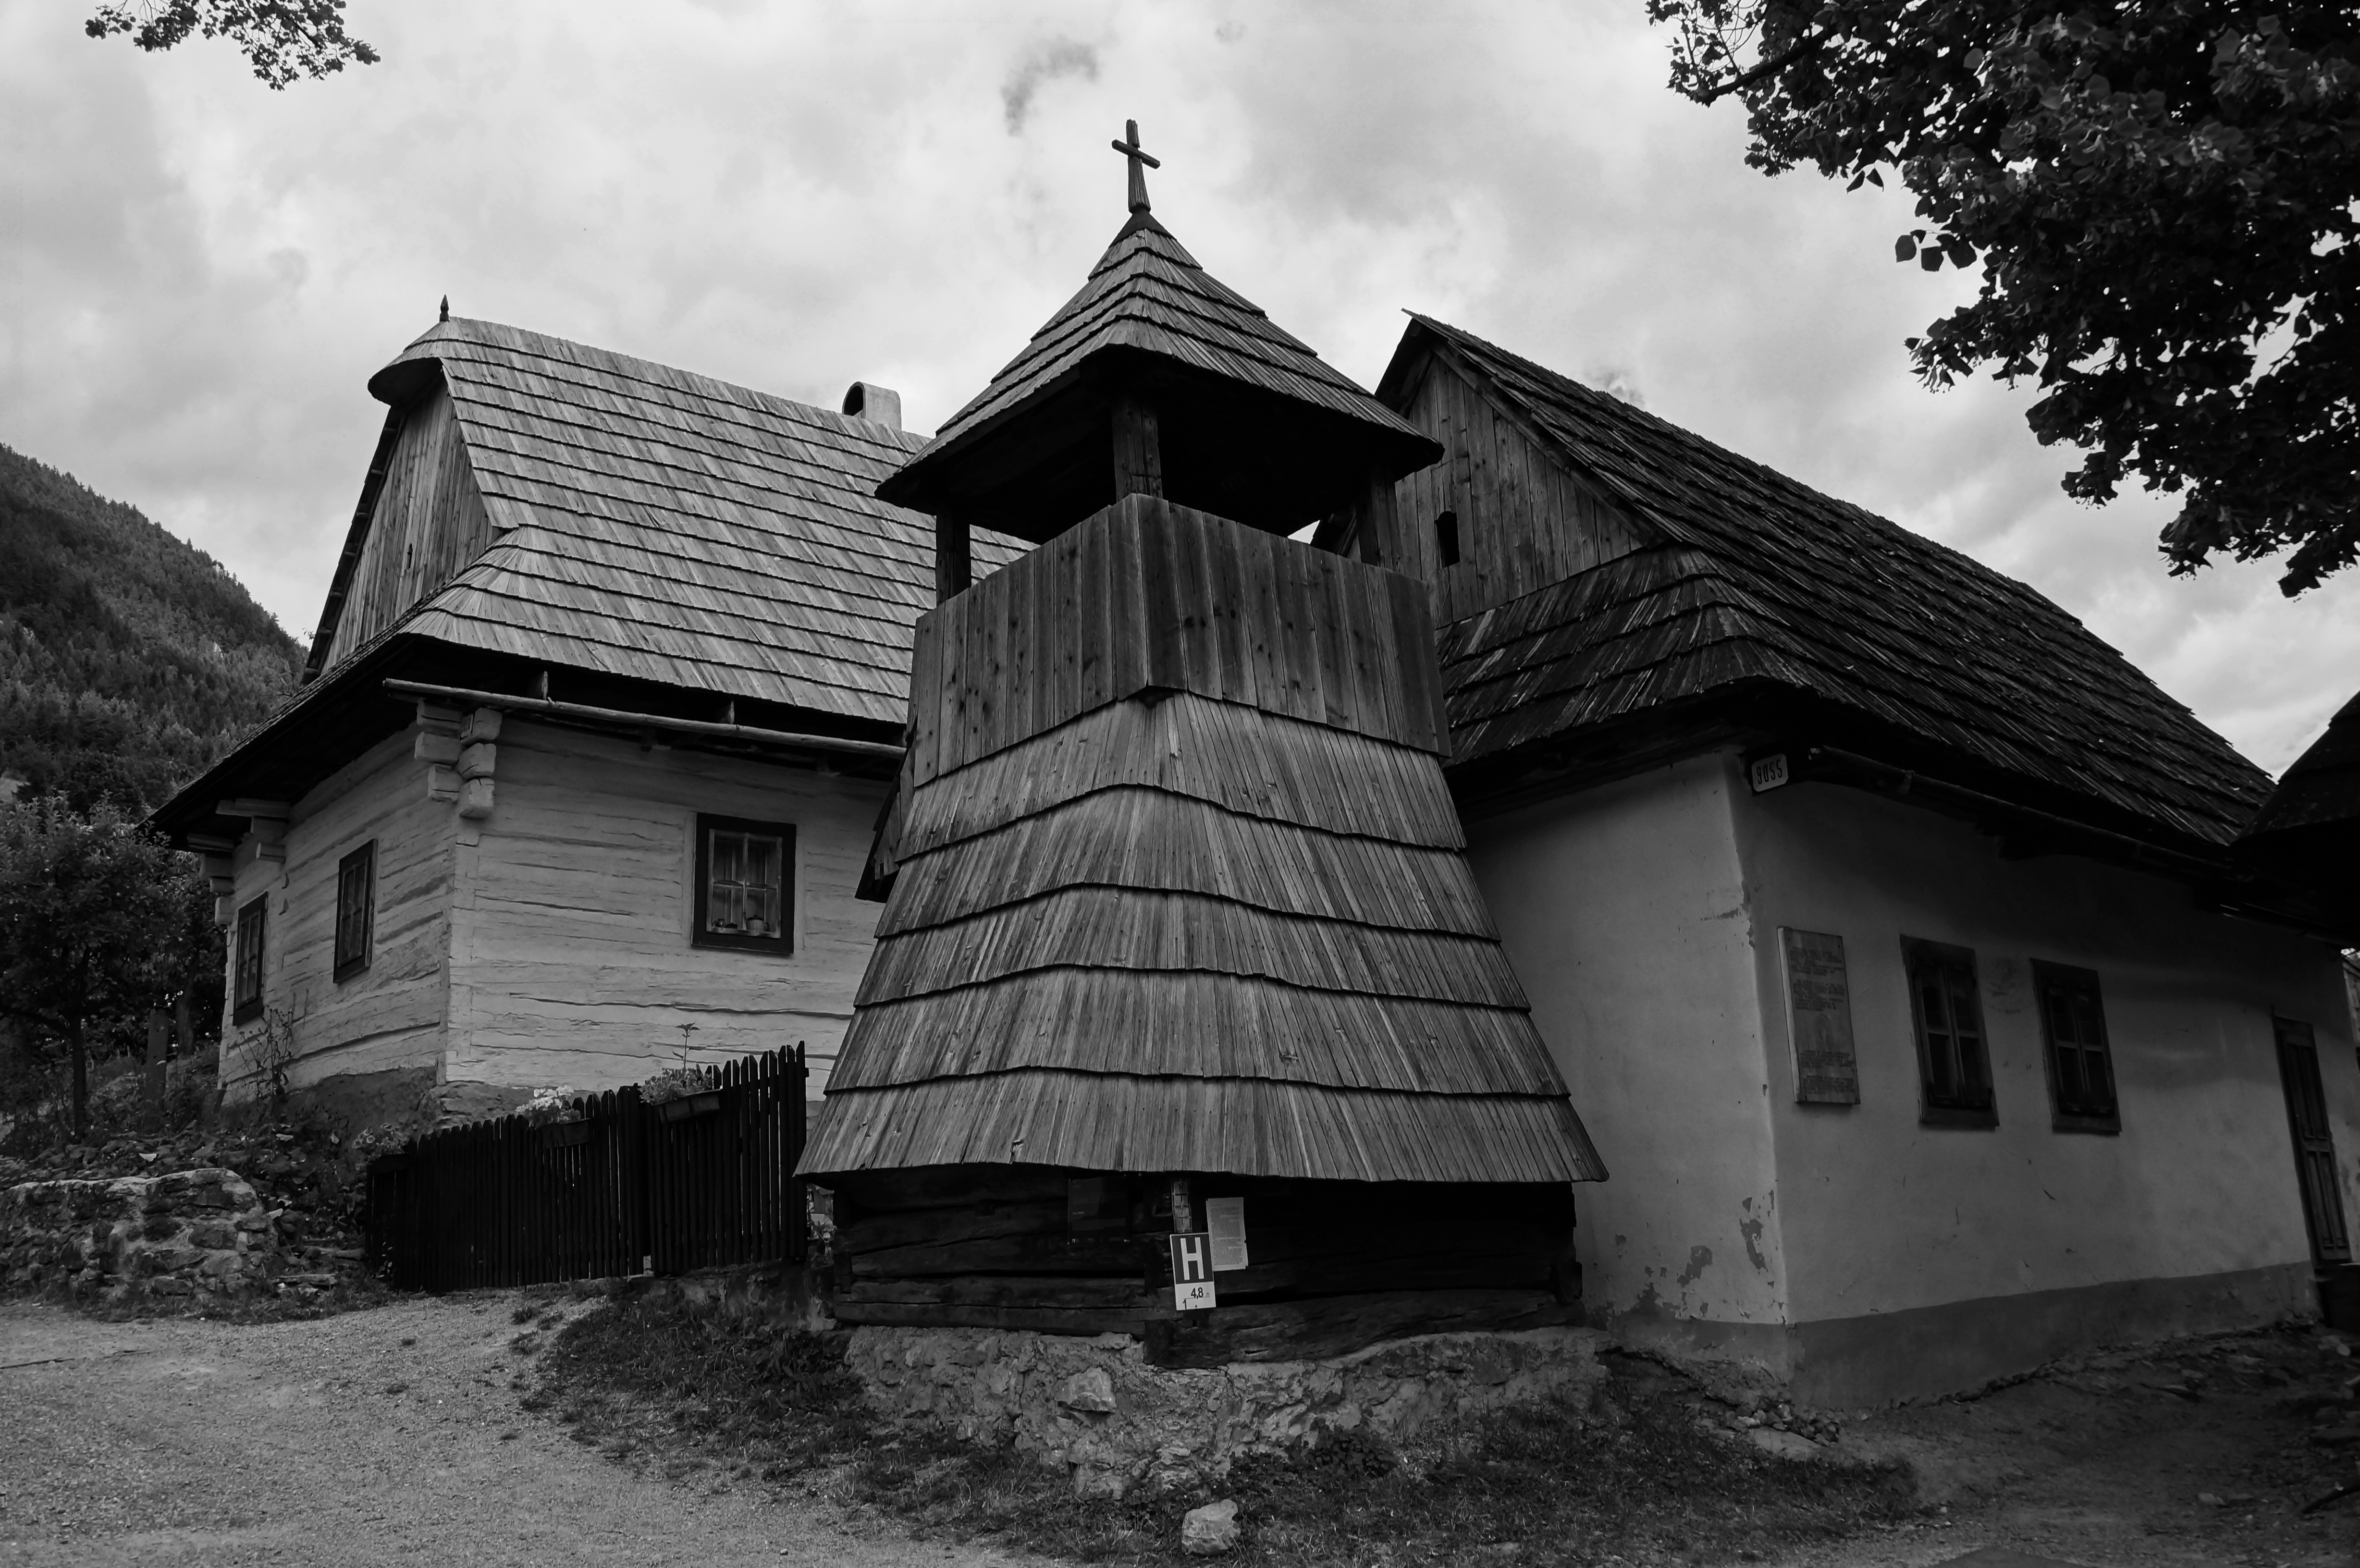
black and white, architecture, white, house, building, church, chapel, black, monochrome, place of worship, history, rural area, monochrome photography